Poissy station

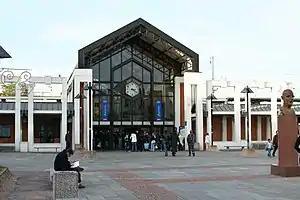
Entrance to Poissy station

Poissy station (French: "Gare de Poissy") is a rail station in Poissy, France, at the western edge of Paris.